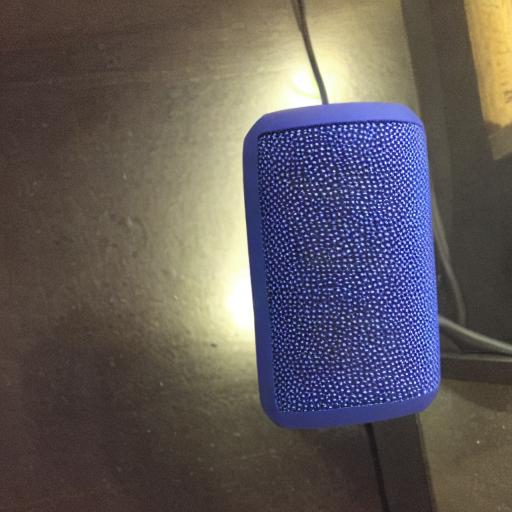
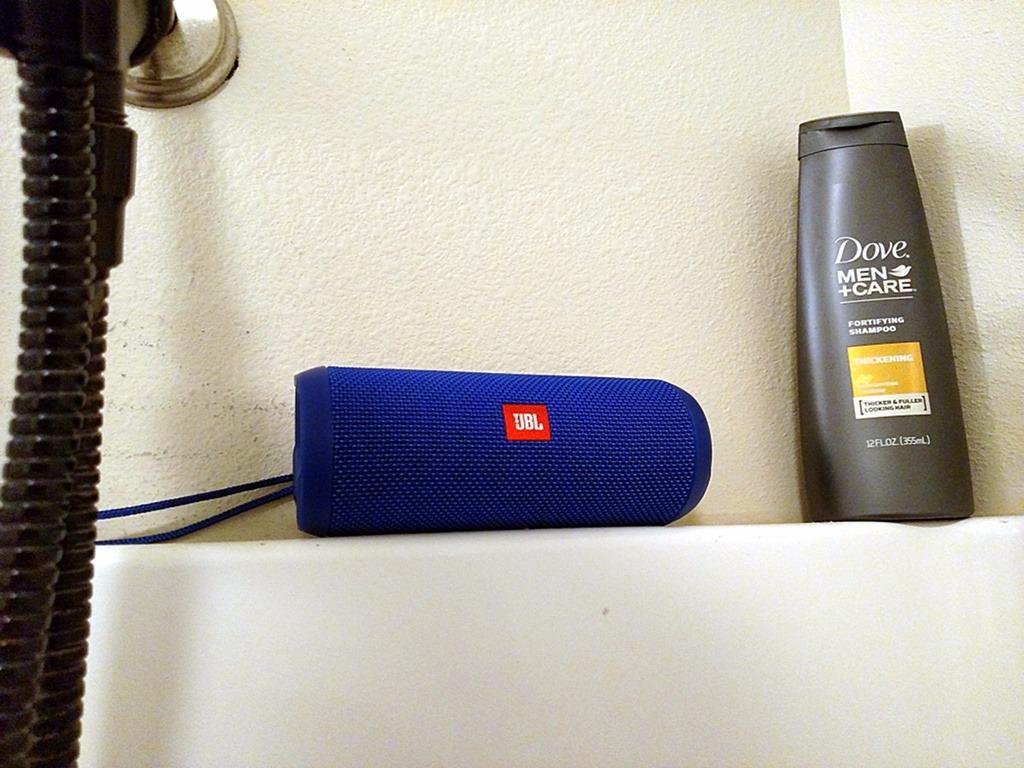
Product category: speaker
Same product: no